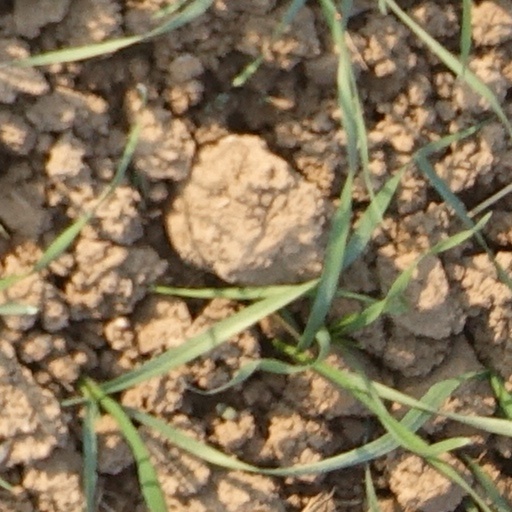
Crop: wheat